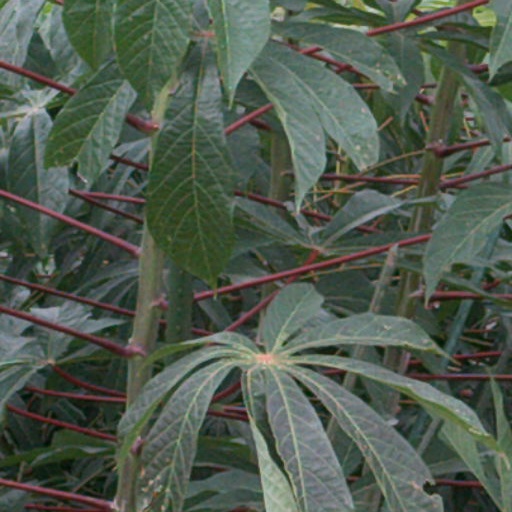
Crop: cassava